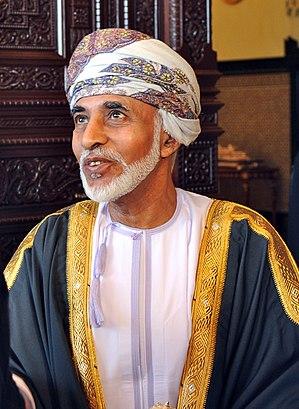
Qabus ibn Saïd, né le 18 novembre 1940 à Salalah et mort le 10 janvier 2020 à Sib, est un homme d’État omanais. Il devient sultan d'Oman le 23 juillet 1970, succédant à son père, Saïd ibn Taimour, et le reste jusqu’à sa mort.
"Le keffieh est la coiffe traditionnelle des paysans arabes, palestiniens, assyriens, kurdes et des Bédouins. Cette pièce de coton, qui servait aux paysans à se préserver du vent, du soleil et du sable, permettait de distinguer les citadins des ruraux. Aujourd'hui, le keffieh est porté par les Arabes et les Kurdes de la péninsule arabique, du Croissant fertile. Le keffieh est devenu l'emblème des Palestiniens et rappelle également la révolte arabe de 1936-1939. Le keffieh connait également un gain de popularité dans le milieu de la mode ainsi qu'au sein des ""free party"".
Le turban est un couvre-chef volumineux d'origine asiatique constitué d'une longue écharpe enroulée autour du crâne ou d'un chapeau.